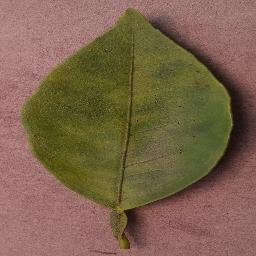
Label: Orange___Haunglongbing_(Citrus_greening)